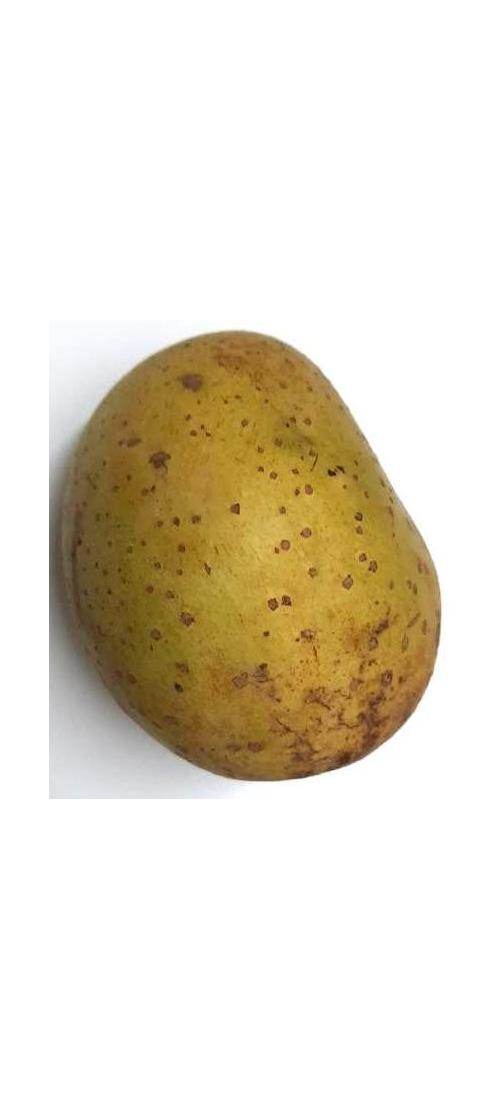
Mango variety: Gourmoti